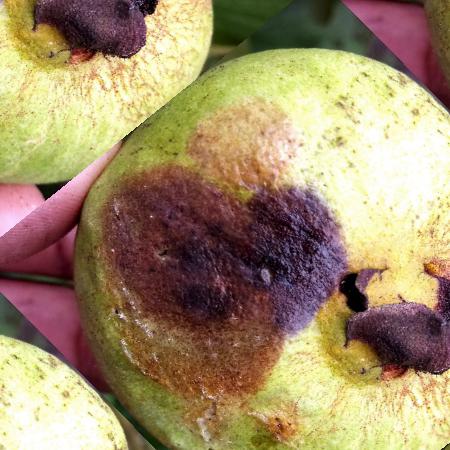
Label: Styler and Root